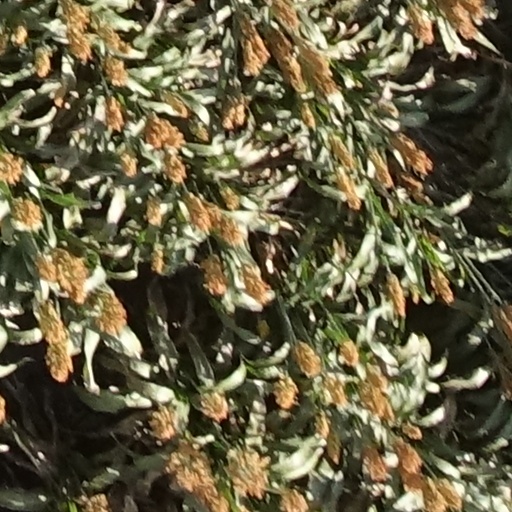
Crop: sorghum